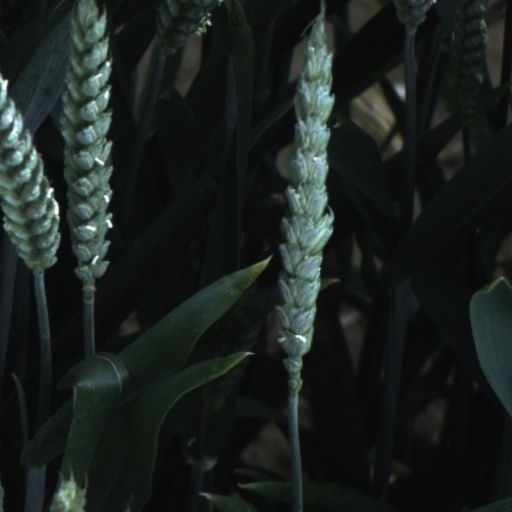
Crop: wheat